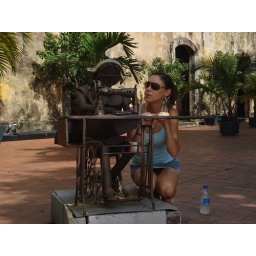
Old City, Panama City Random Sculpture. Love the bottle of water in it to bring in a modern touch.